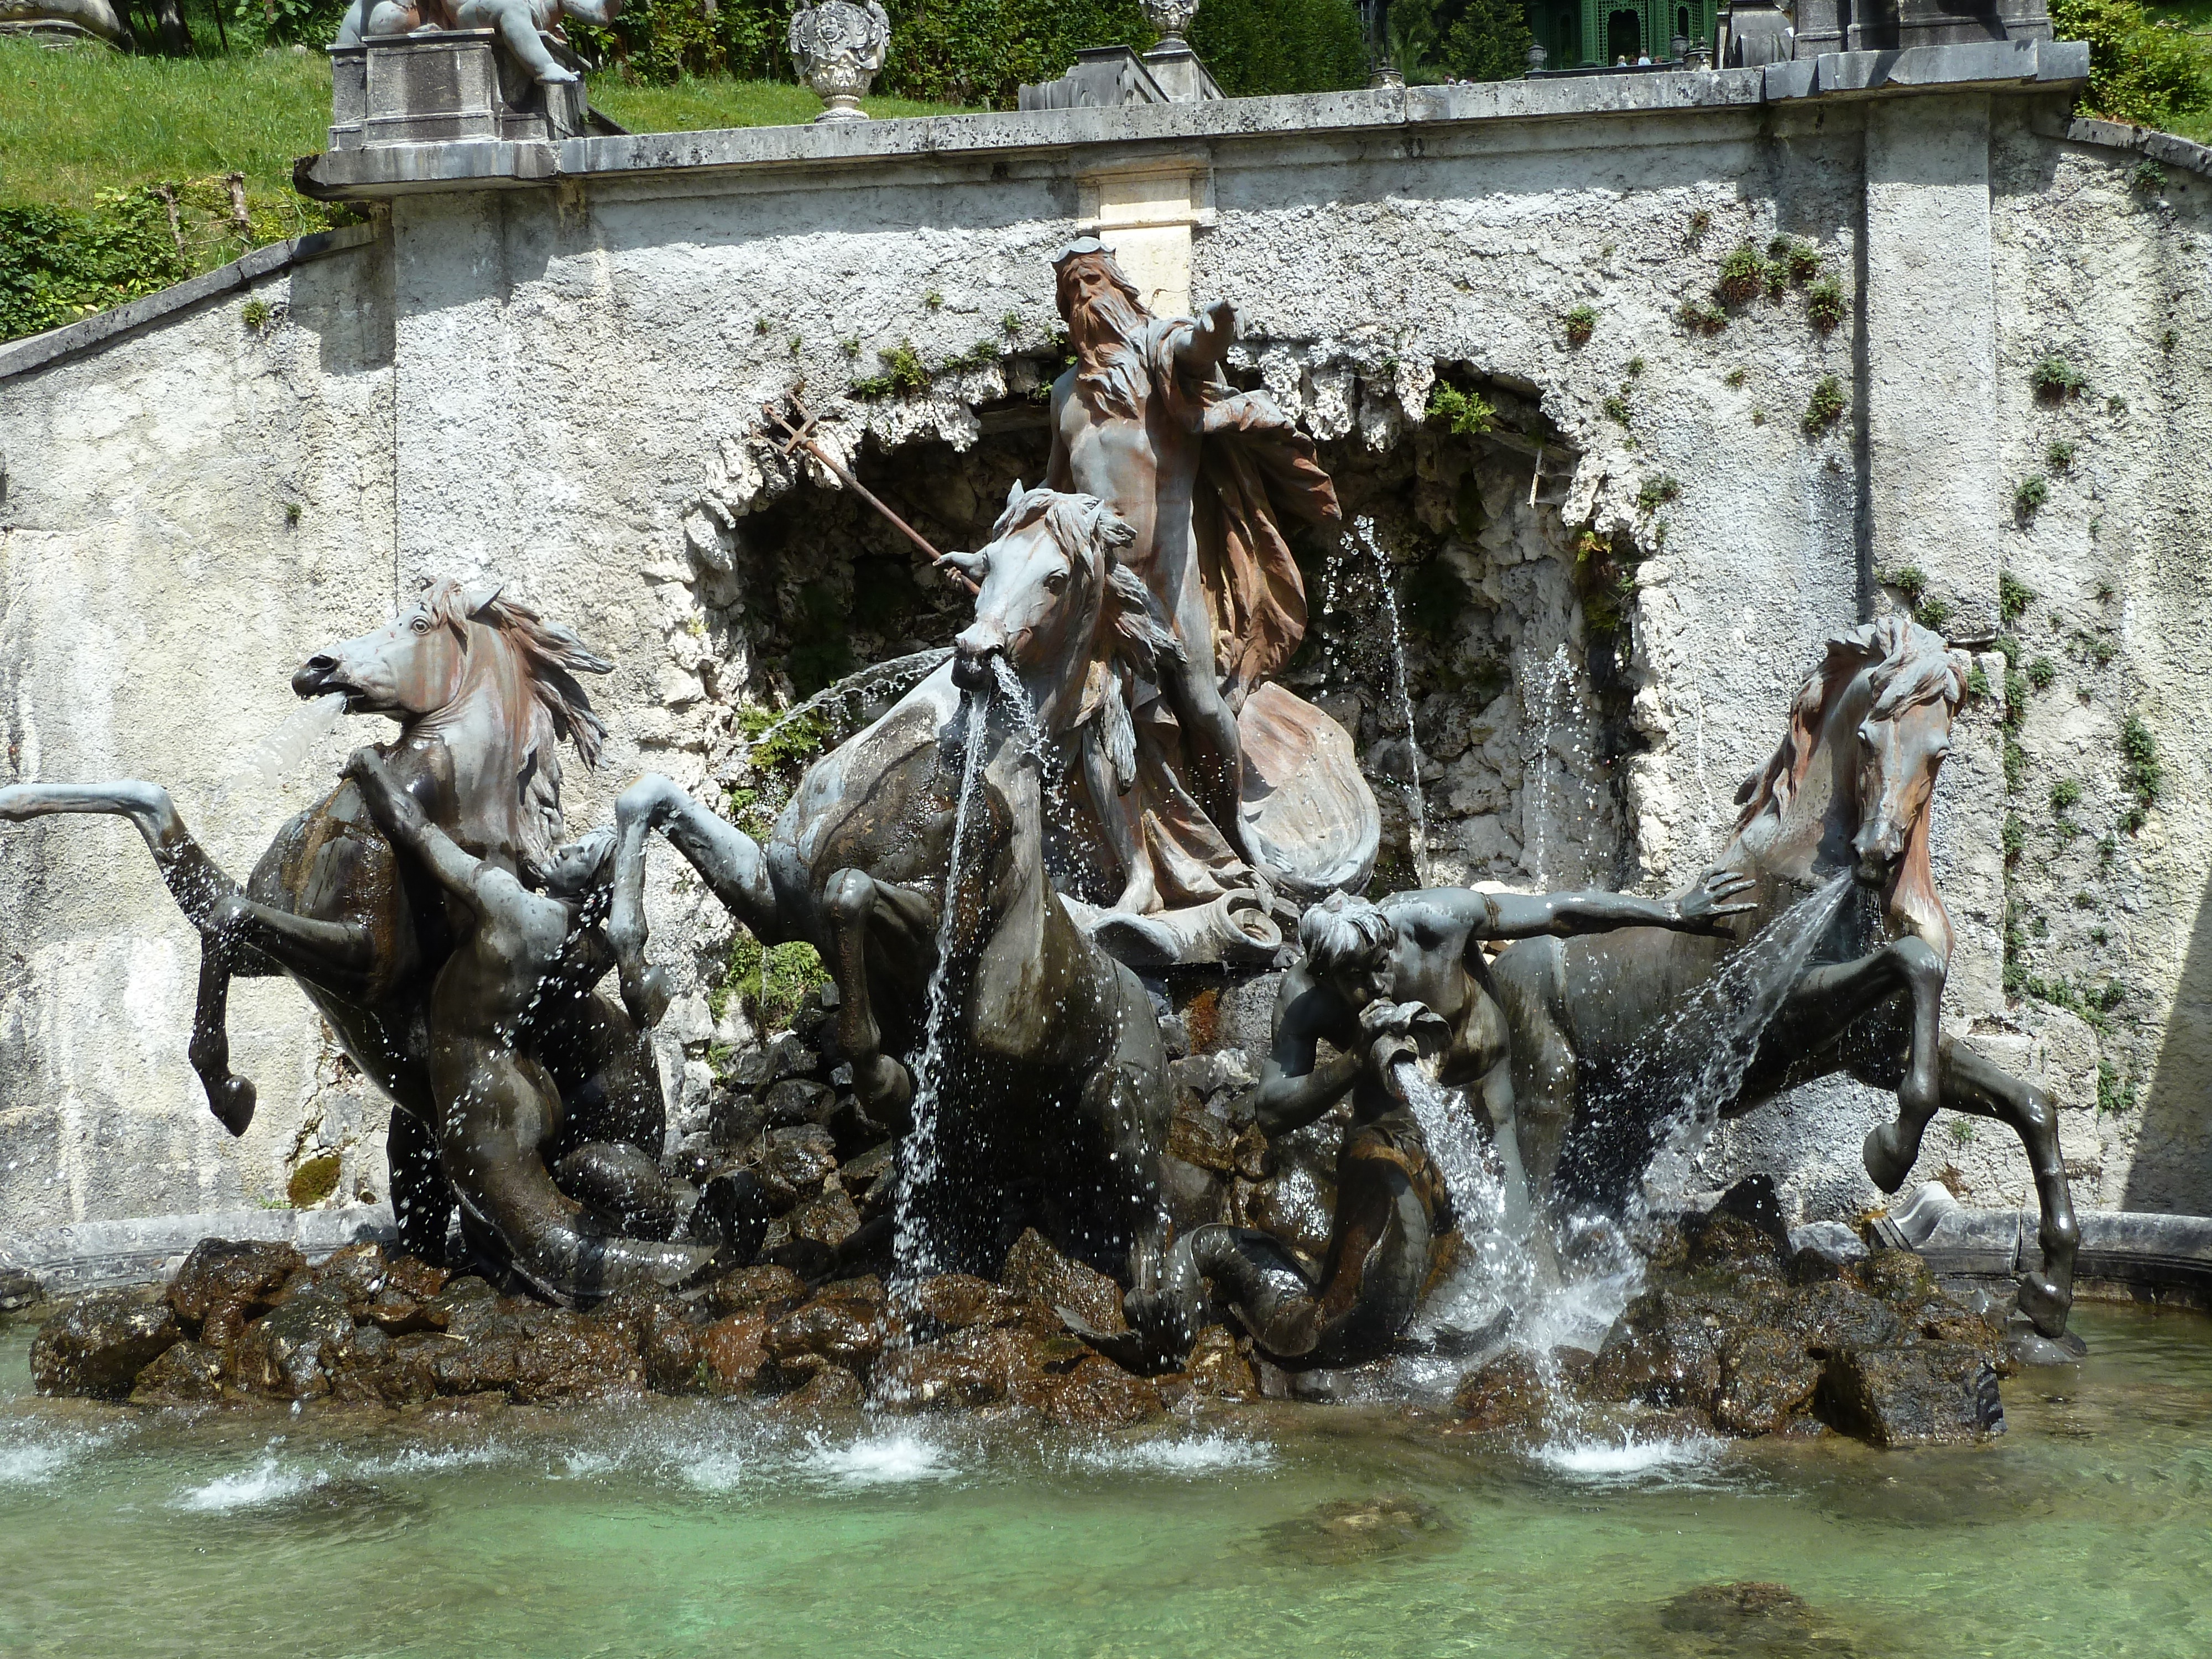
tree, water, architecture, monument, travel, statue, castle, sculpture, fountain, germany, bavaria, historical, water feature, horse like mammal